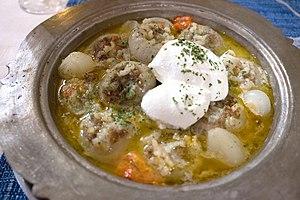
Une assiette de sogan-dolma.